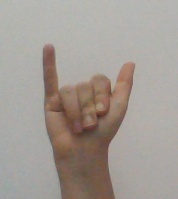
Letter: ya